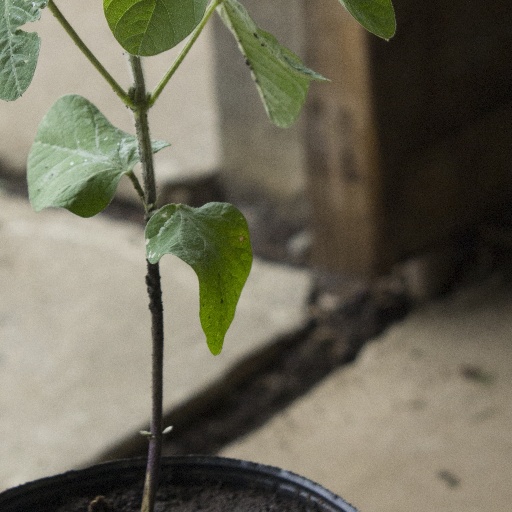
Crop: soybean